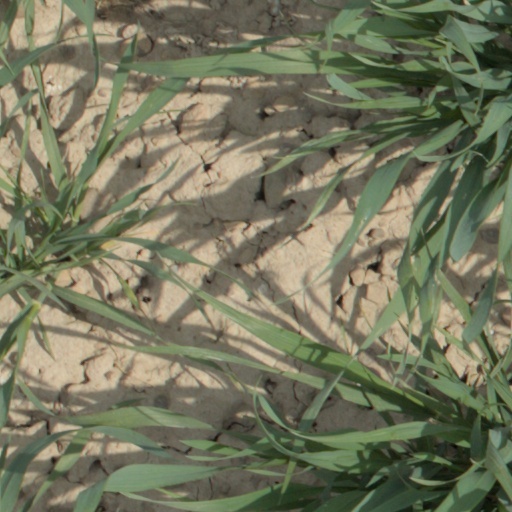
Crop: wheat